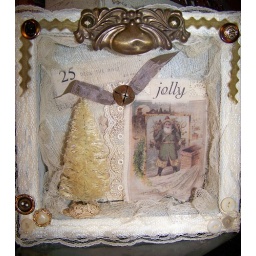
Vintage finds, printed muslin, glass glitter and lace galore in this winter white scene shadowbox.